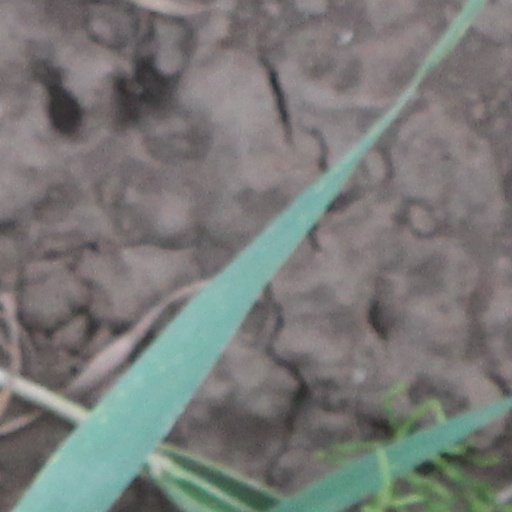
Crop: wheat